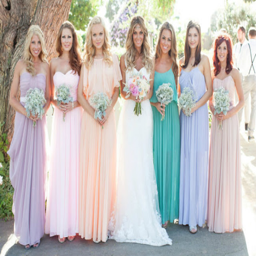
how to get garment on a tight budget